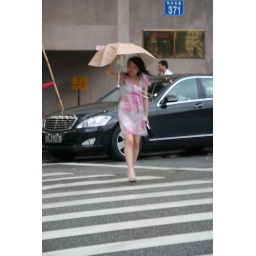
Girl in pink and white